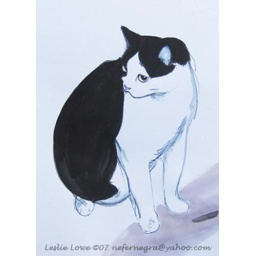
drawing in pen and ink and wash. Depicts large black and white cat looking towards the left.